Shotgun

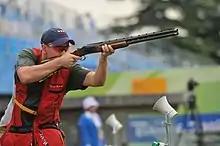
Vincent Hancock in the men's skeet finals at the 2008 Summer Olympics

Some of the most common uses of shotguns are the sports of skeet shooting, trap shooting, and sporting clays. These involve shooting clay discs, also known as clay pigeons, thrown in by hand and by machine. Both skeet and trap competitions are featured at the Olympic Games.